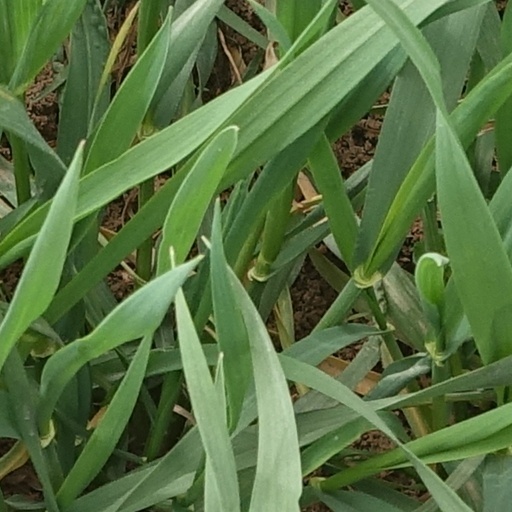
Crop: wheat